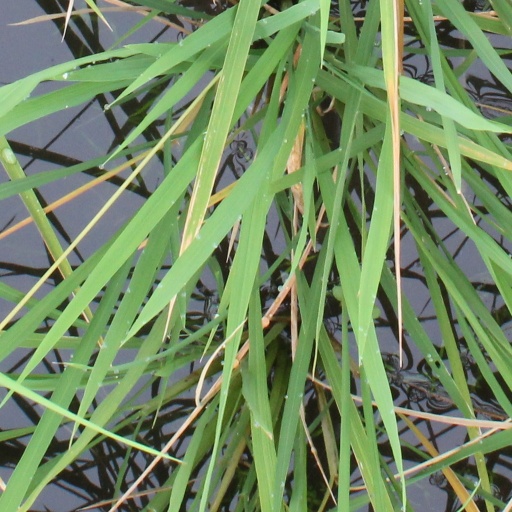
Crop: rice